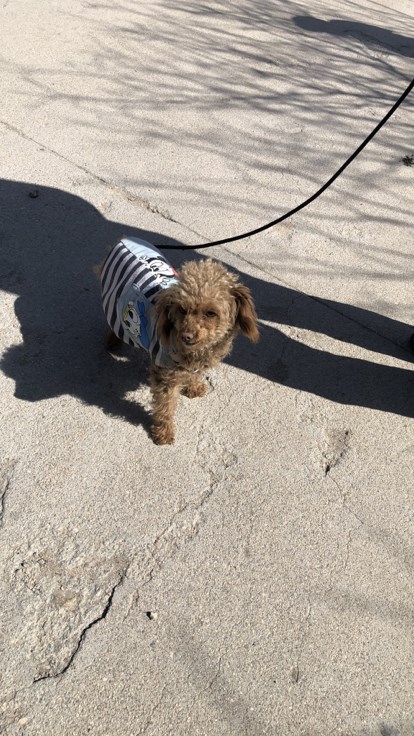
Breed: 7449-n000128-teddy